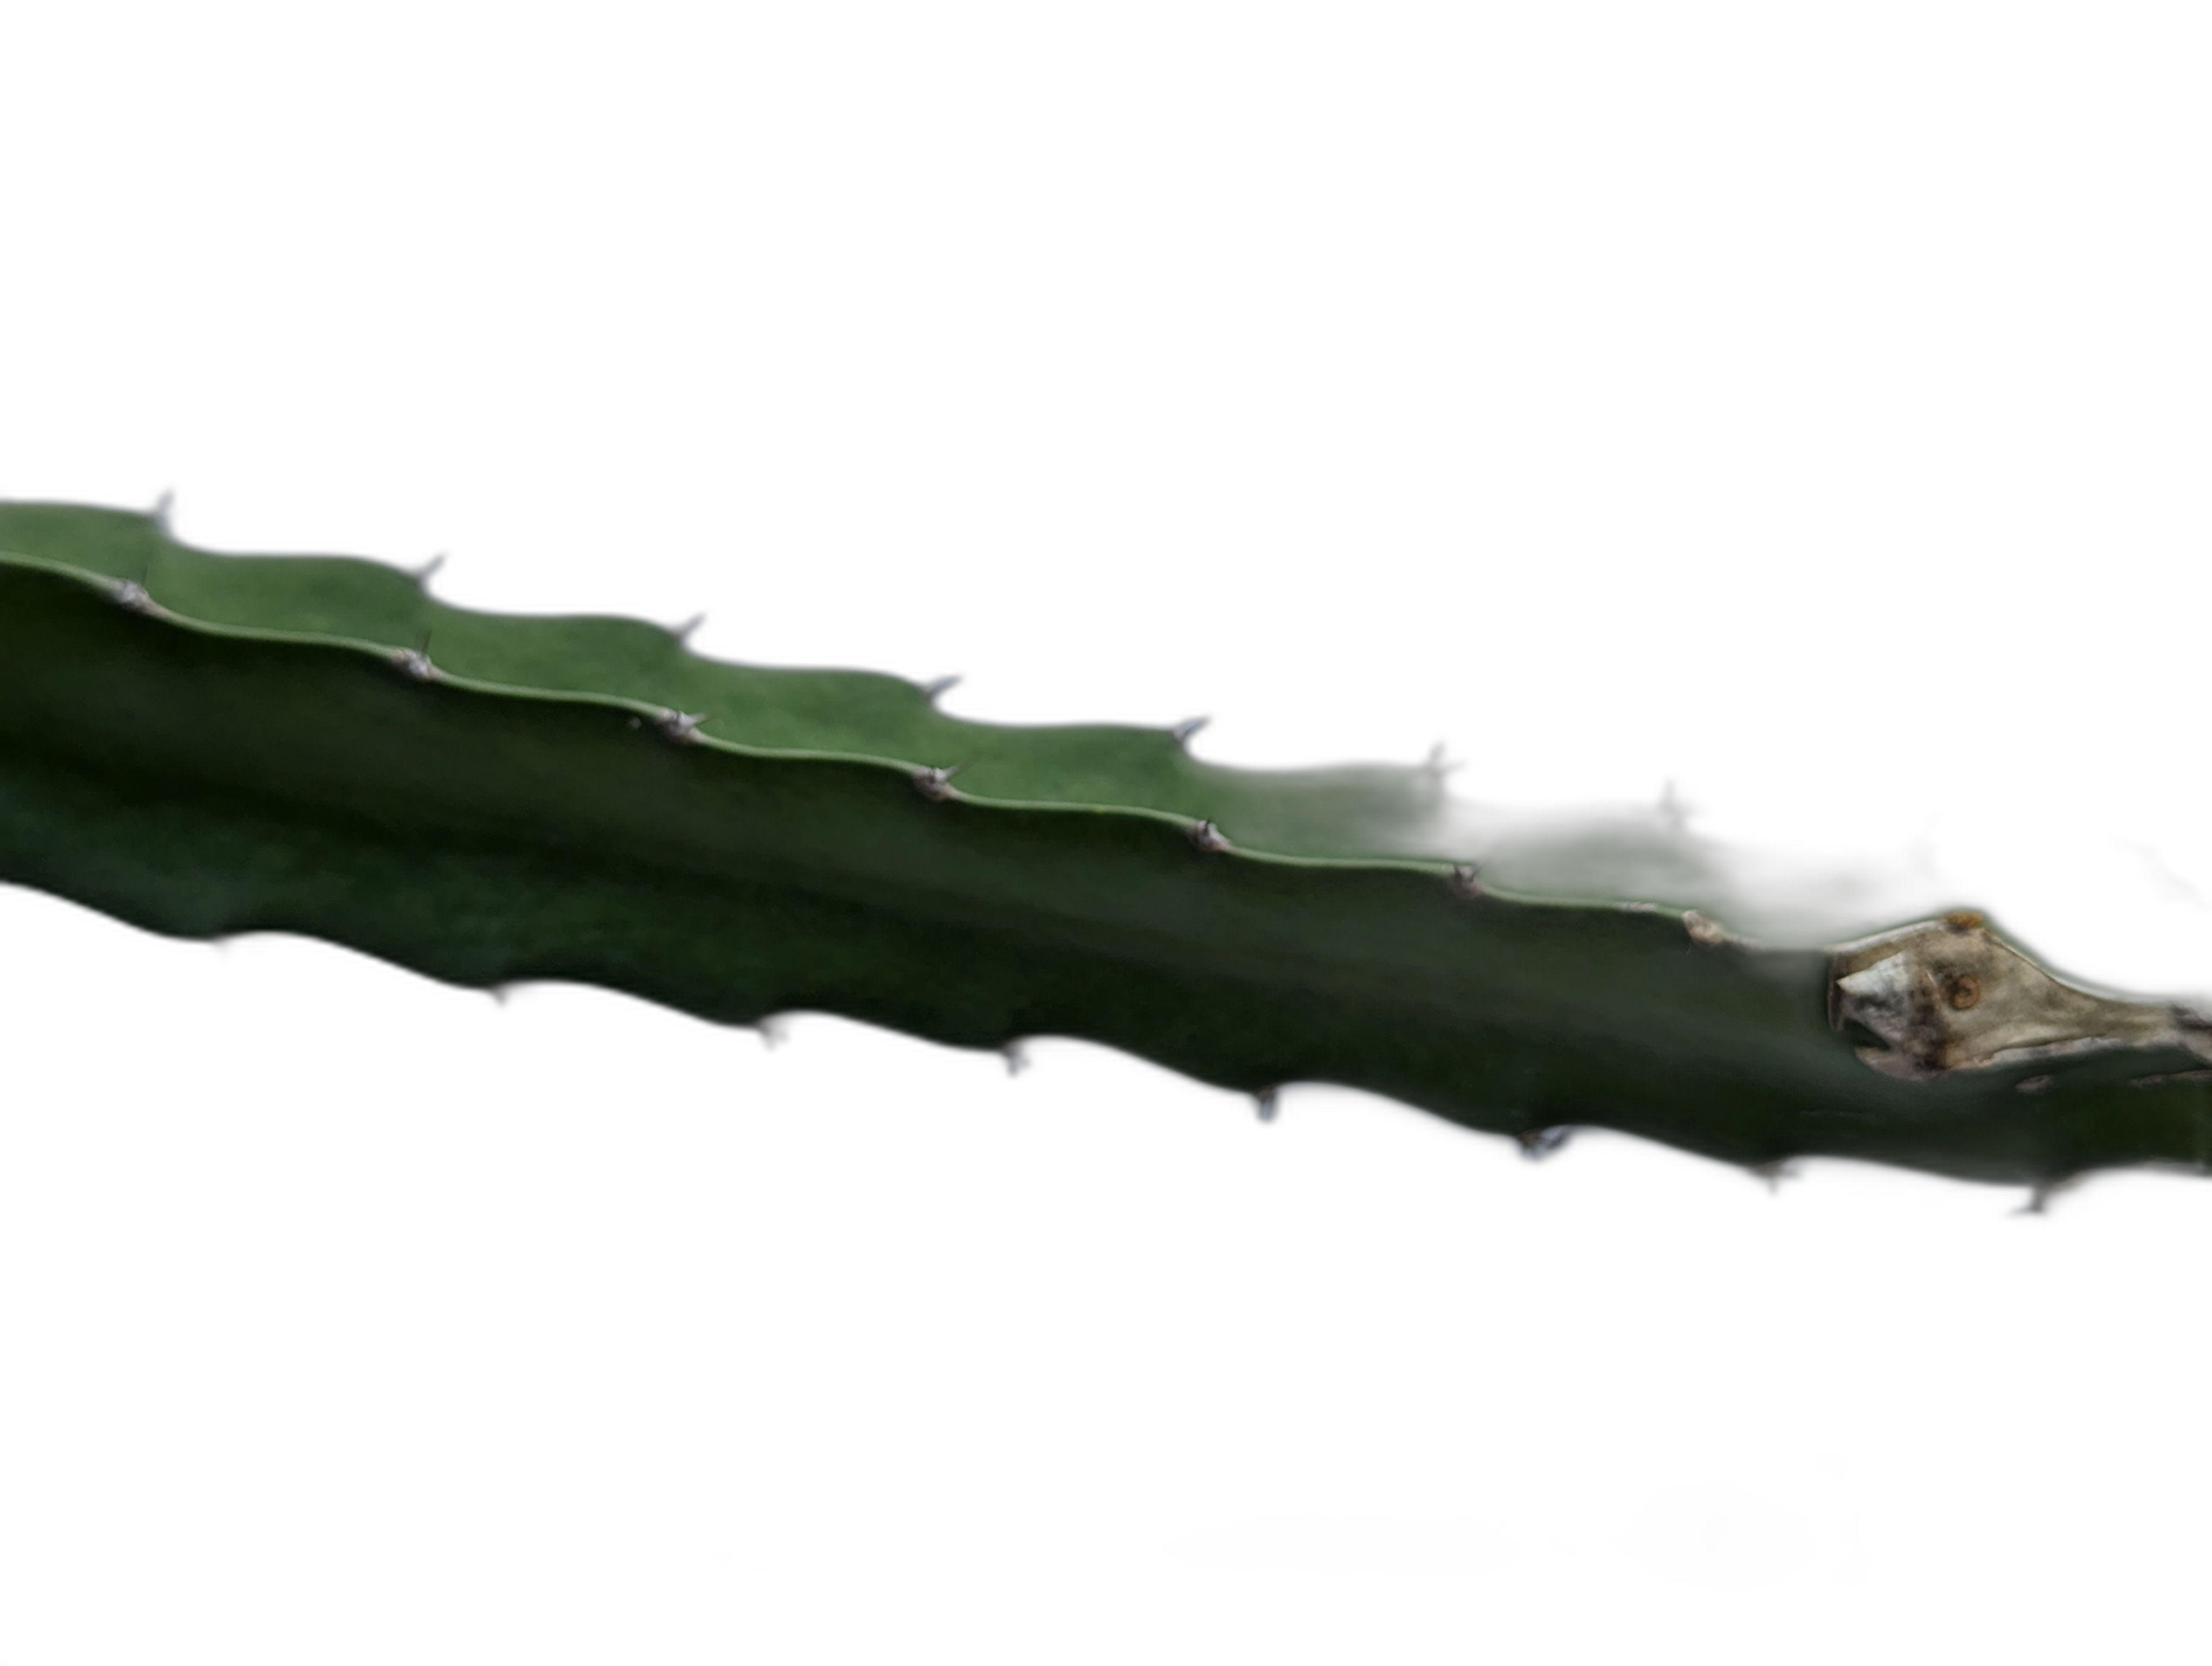
Label: Good leaf